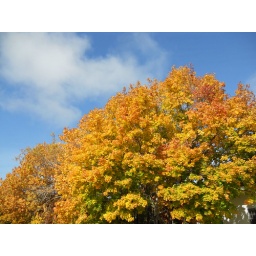
Orange against the blue sky